John Ashbery

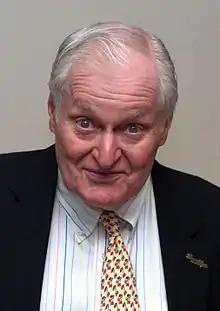
Ashbery in 2010

His subsequent collection, the more difficult "Houseboat Days" (1977), reinforced Ashbery's reputation, as did 1979's "As We Know", which contains the long, double-columned poem "Litany". In 1988, his "Bridge Poem" was installed, using metal letters, on the 375-foot-wide Irene Hixon Whitney Bridge in Minneapolis; the poet was selected by the bridge's architect, artist Siah Armajani, and commissioned by the Walker Art Center. By the 1980s and 1990s, Ashbery had become a central figure in American and more broadly English-language poetry, as his number of imitators attested.